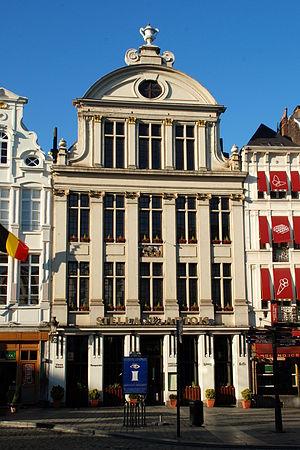
Belgique - Bruxelles - Maison du Char d'Or
La Maison du Char d'Or est une maison de style baroque classicisant située au numéro 89 de la rue du Marché aux Herbes à Bruxelles, à côté de la Maison de la Lunette et à quelques dizaines de mètres de la Grand-Place.
La rue du Marché aux Herbes est une rue de Bruxelles, en Belgique, située à quelques dizaines de mètres de la Grand-Place.